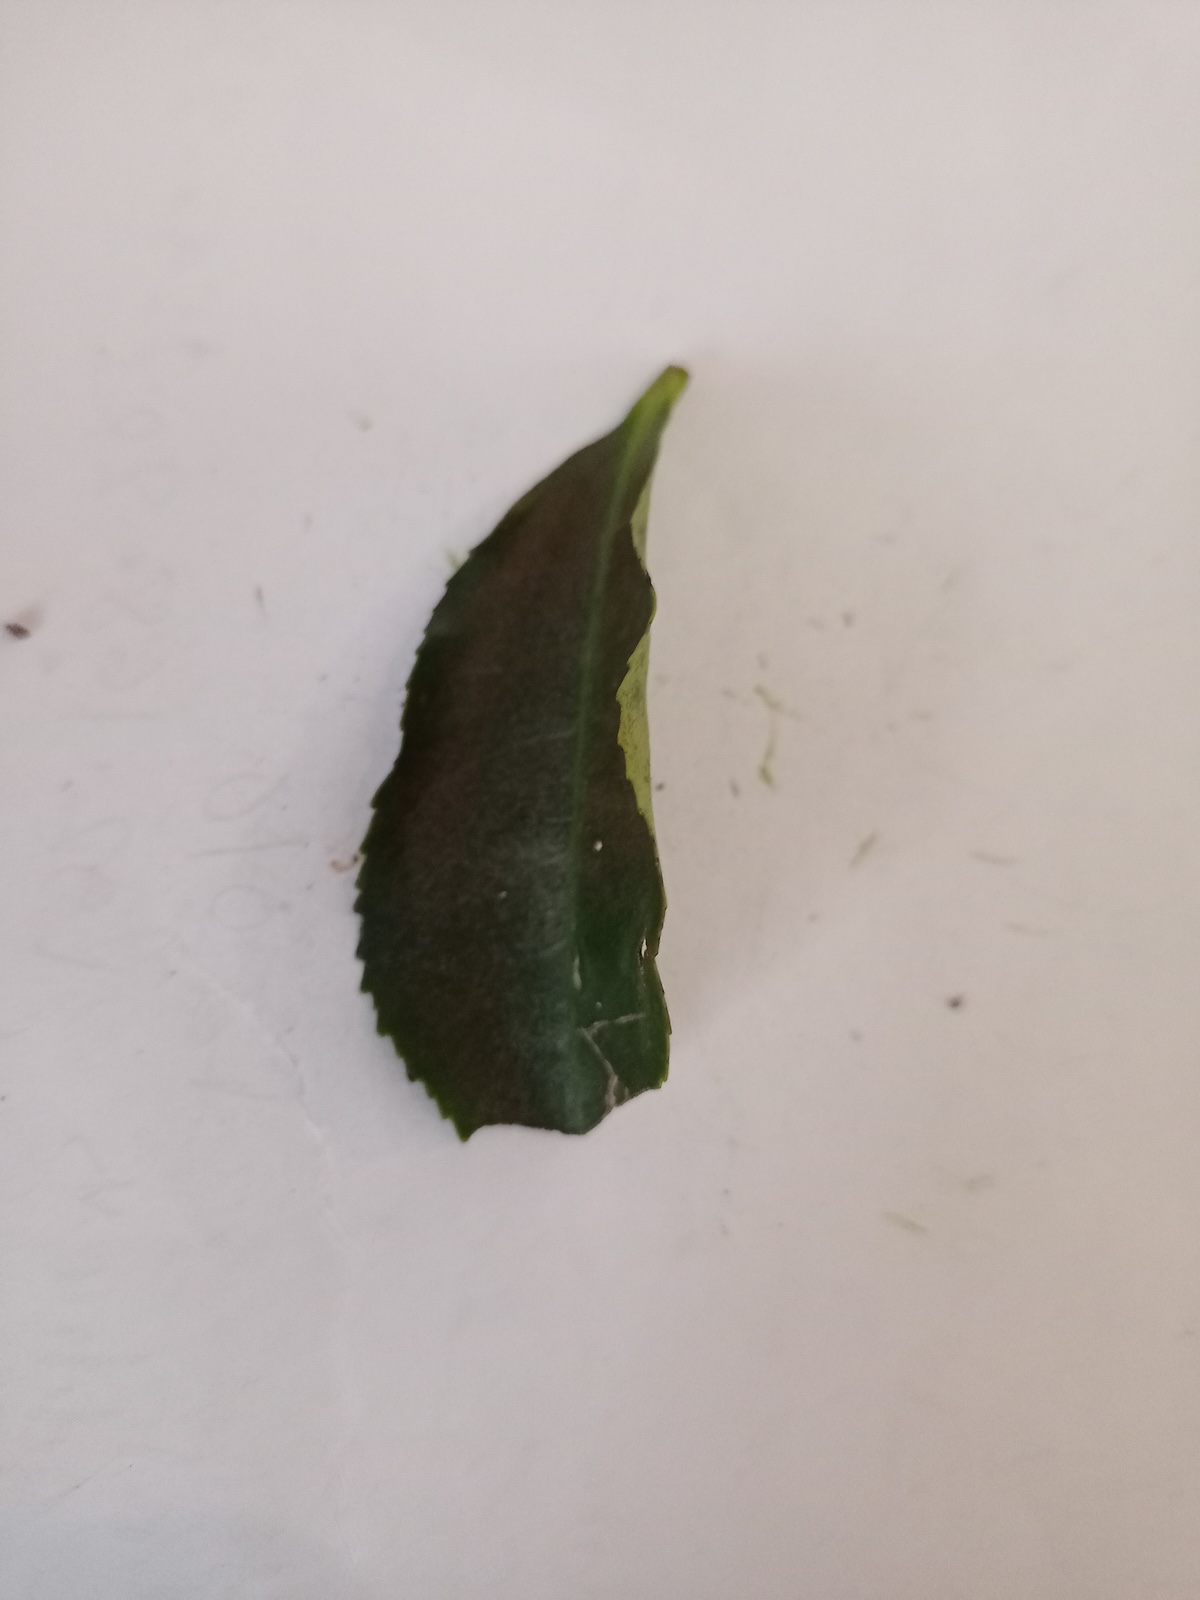
Label: Red spider